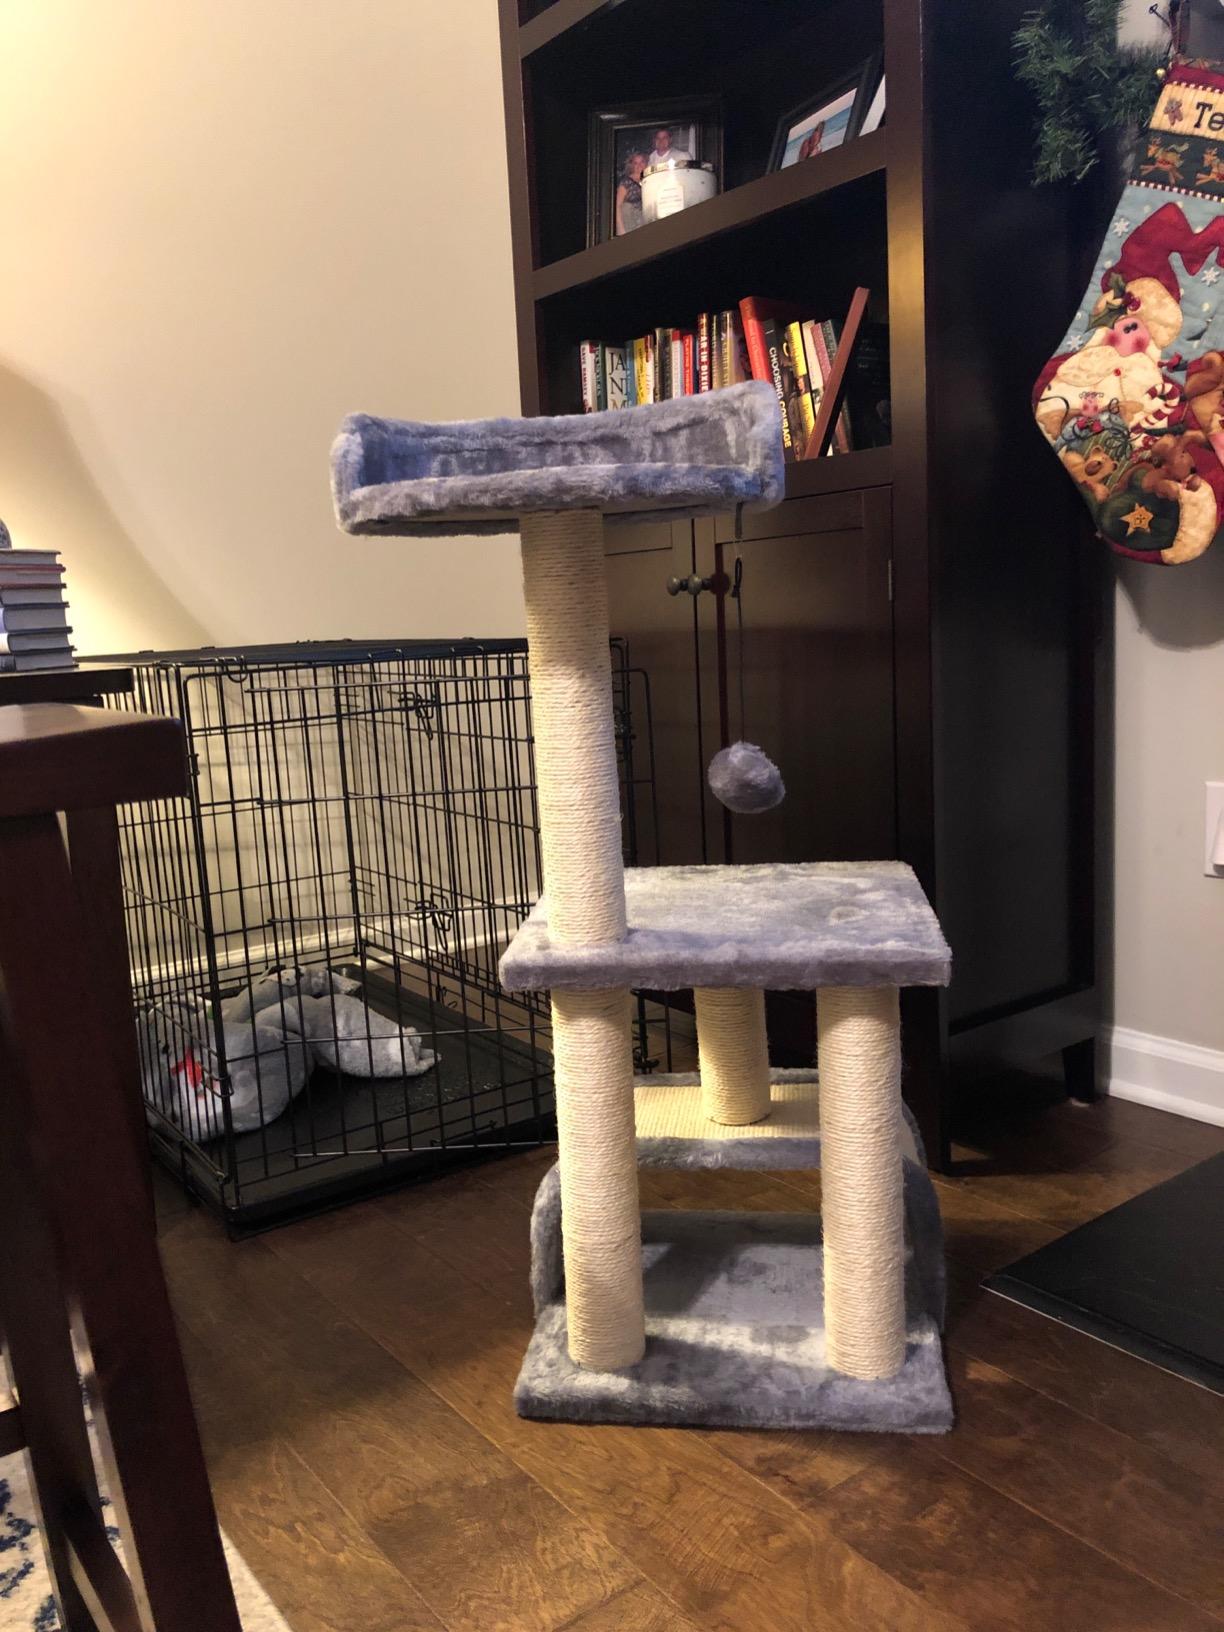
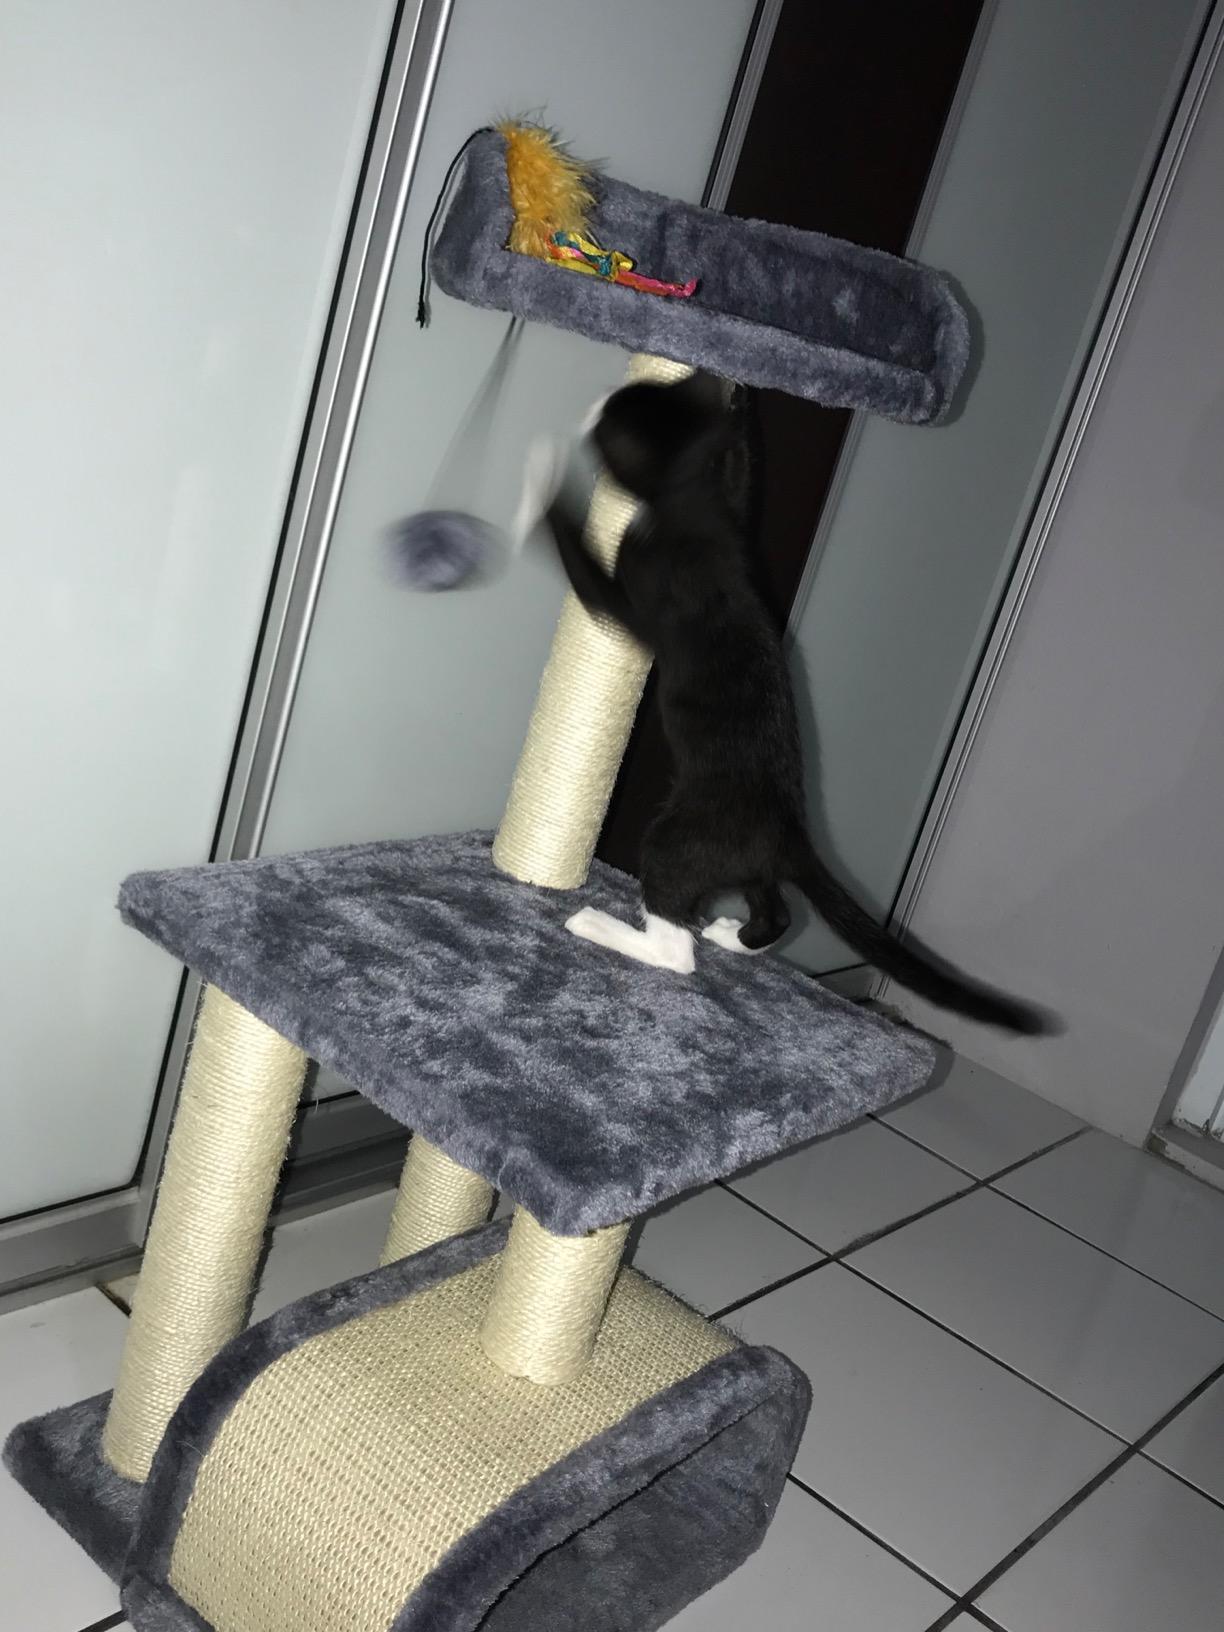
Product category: items_cat tree
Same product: yes